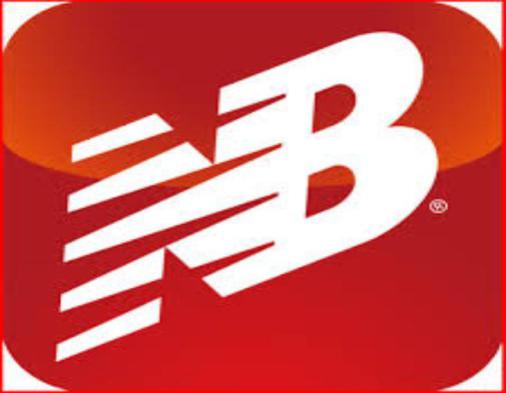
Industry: Clothes